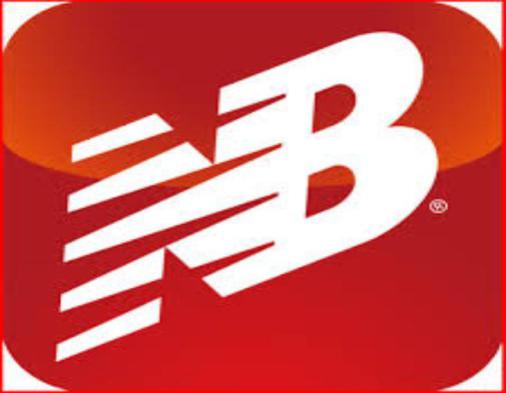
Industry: Clothes